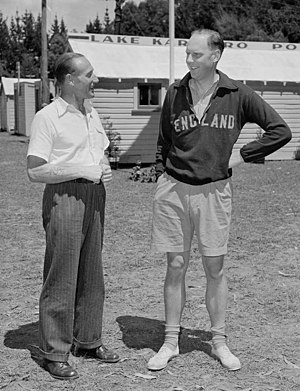
Dickie Burnell
Dickie Burnell (th.) sammen med Jack Beresford (1950)
"Richard Desborough ""Dickie"" Burnell var en britisk roer og olympisk guldvinder, søn af Charles Burnell.